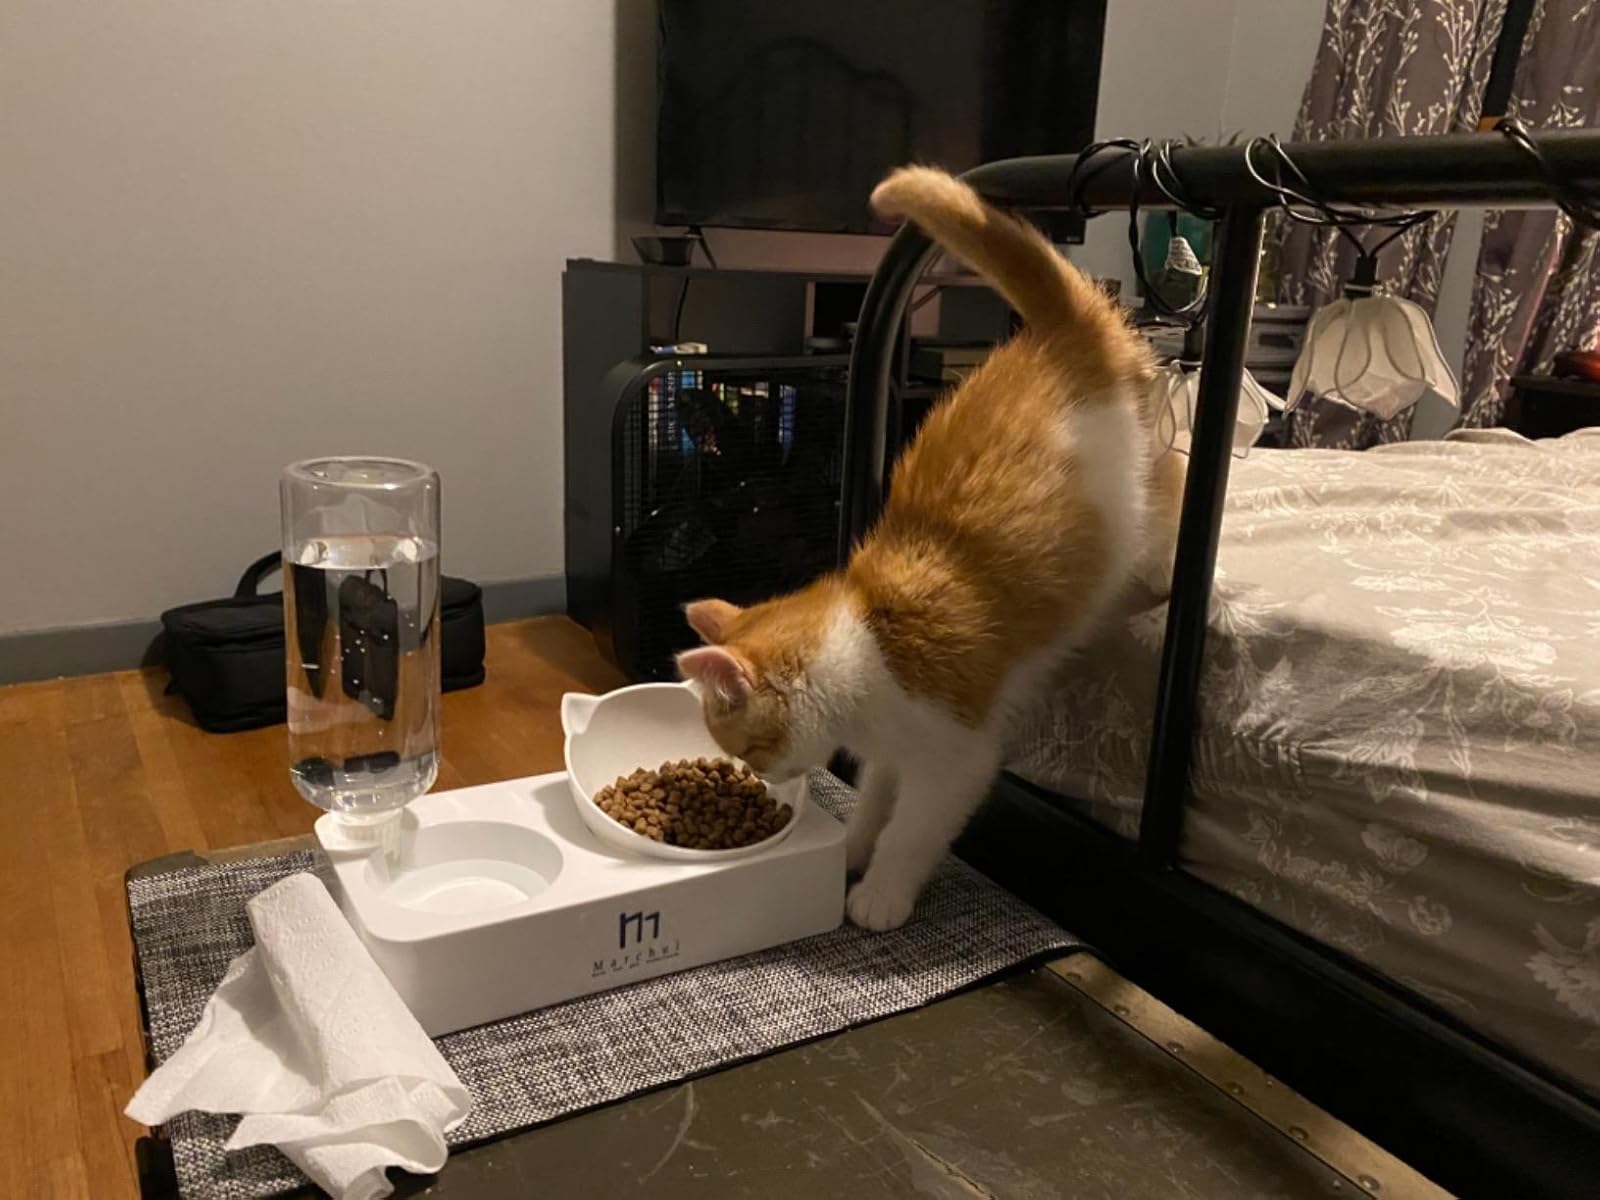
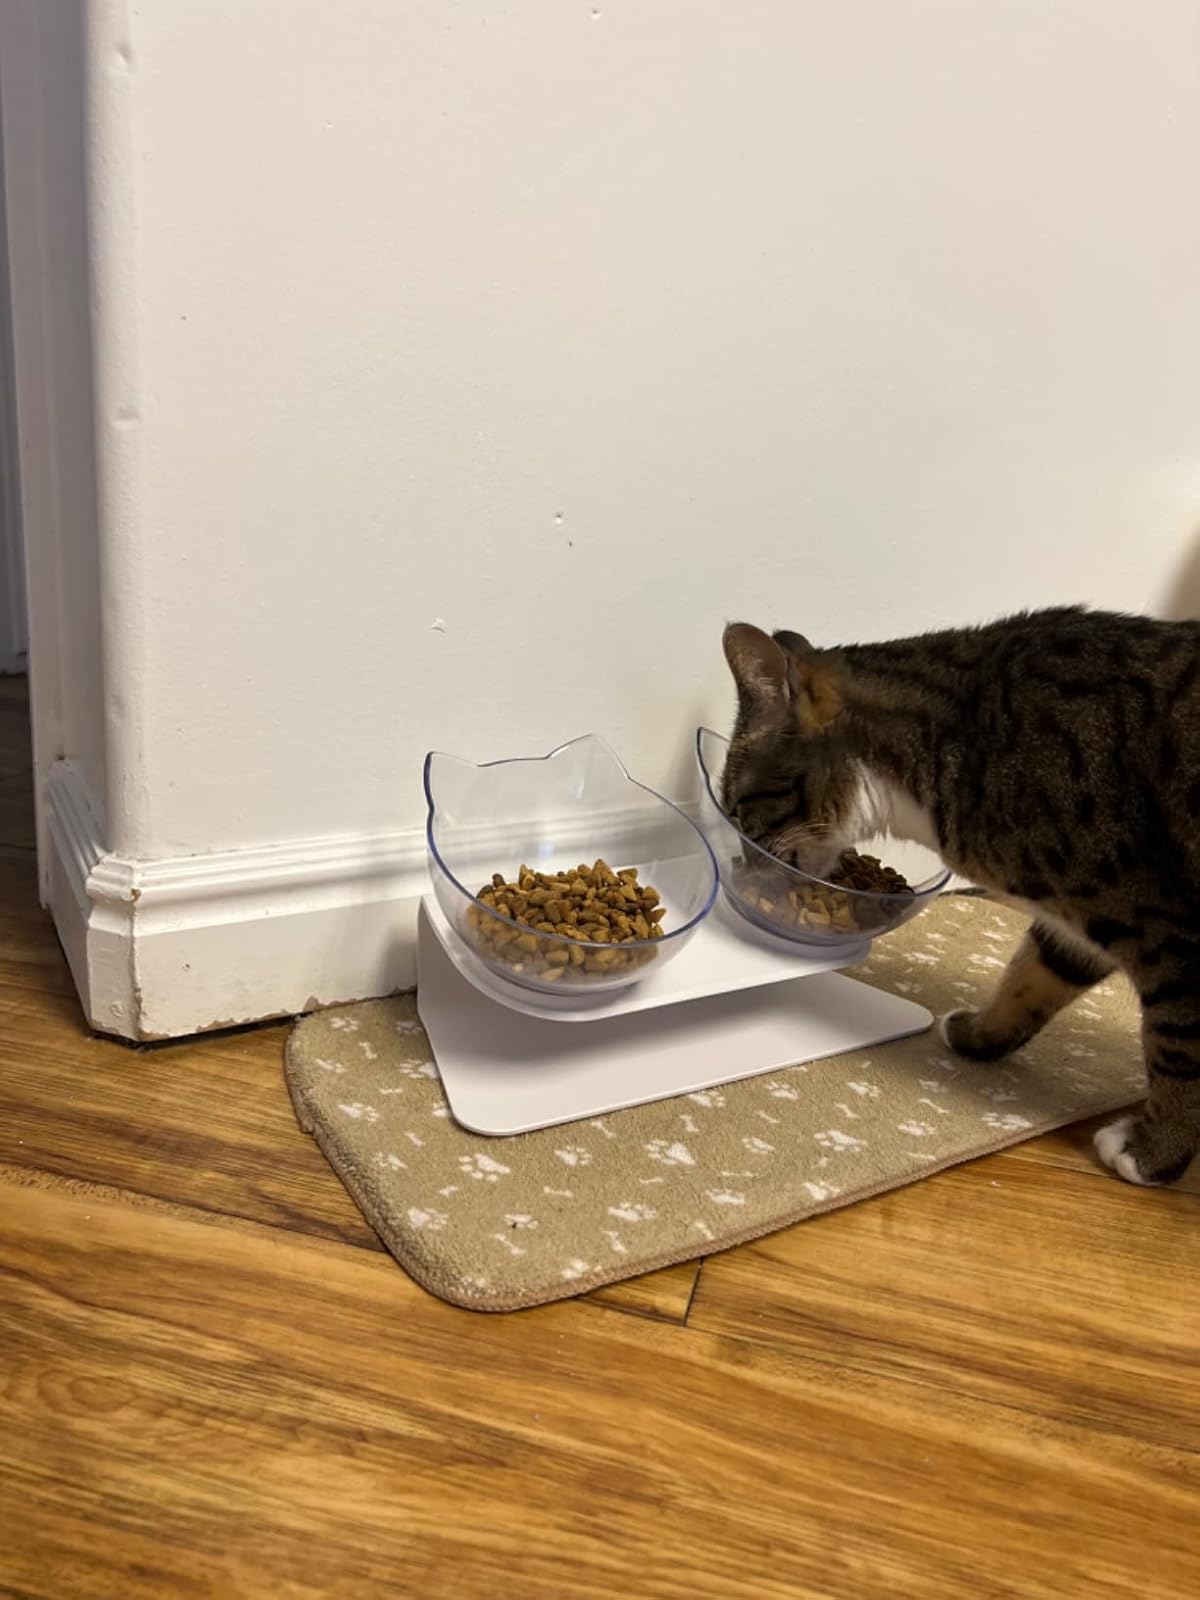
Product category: items_bowl
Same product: no